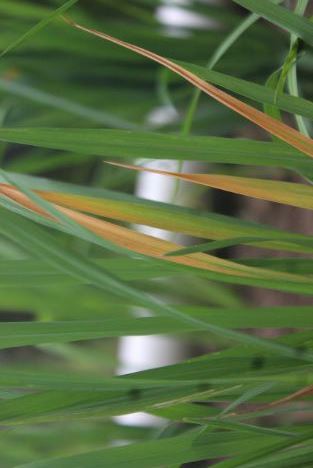
Disease: Tungro